Central African Republic–Democratic Republic of the Congo border

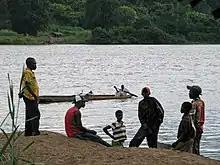
The Mboumou river border

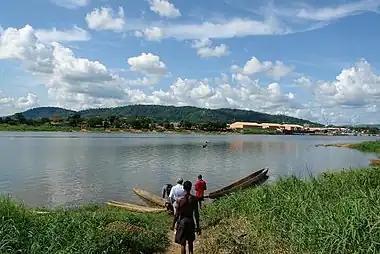
The Ubangi border near Bangui

The main crossings are at Bangui-Zongo, Mobaye-Mobayi-Mbongo and Bangassou-Ndu.